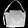
Label: Bag